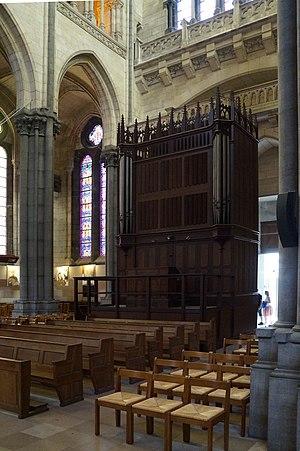
Le petit orgue de seize jeux situé dans le bras nord du transept de la cathédrale Notre-Dame-de-la-Treille Lille Nord (département français) This building is inscrit au titre des Monuments Historiques. It is indexed in the Base Mérimée, a database of architectural heritage maintained by the French Ministry of Culture,
La cathédrale Notre-Dame-de-la-Treille est la cathédrale de Lille, dans le département français du Nord en région Hauts-de-France.